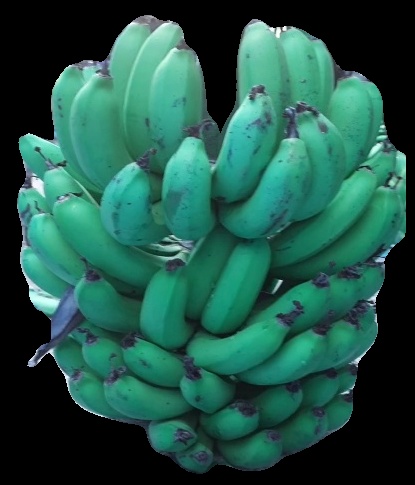
Variety: pachbale
Grade: grade2